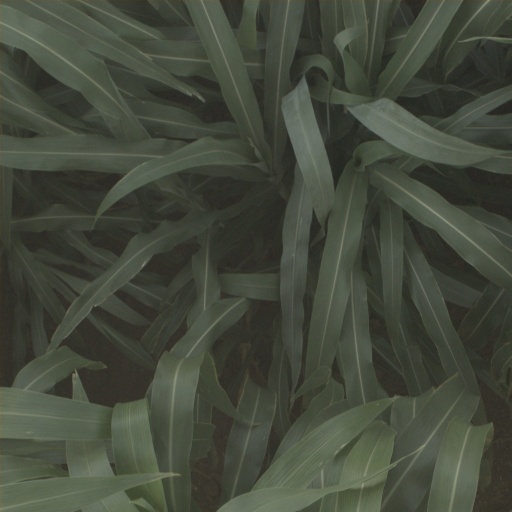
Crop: sorghum